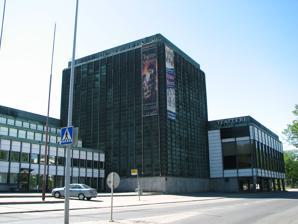
Building: Turku City Theatre
Country: Finland
Year built: 1962
Turku City Theatre Turun kaupunginteatteri Åbo stadsteater Address Itäinen Rantakatu 14, 20800 Turku Finland Coordinates 60°26′46″N 22°15′50″E / 60.4460°N 22.2638°E / 60.4460; 22.2638 Capacity 815 655 (Main Stage) 50–100 (Sopukka Stage) 60 (Pikkolo Stage) Construction Broke ground 1959 Built 1961 Opened 1962 Renovated 1996, 2014 Architect Aarne Hytönen , Risto-Veikko Luukkonen and Helmer Stenroos Website https://teatteri.turku.fi/en Turku City Theatre is a theatre in the City of Turku . It was founded in 1946, when "Turun Teatteri" and "Turun Työväen Teatteri" merged. It was the oldest fully municipality owned theatre in Finland , until 2014, when it became a joint-stock company owned by the City of Turku . Theatre directors Jorma Nortimo 1946–1958 Jouko Paavola 1958–1963 Kalervo Nissilä 1963–1968 Kaija Siikala 1968–1972 Ralf Långbacka (art director) and Kalle Holmberg (director) 1972–1977 Jussi Valtakoski 1977 Risto Saanila 1977–1981 Taisto-Bertil Orsmaa 1981–1985 Aulis Ruostepuro 1985 Mikko Majanlahti 1986–1990 Alpo Suhonen 1991–1992 Ilpo Tuomarila 1993–2007 Raija-Liisa Seilo 2008–2013 Arto Valkama 2014– (director) and Mikko Kouki 2014– (art director) References